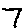
Label: 7